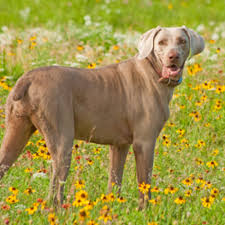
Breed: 235-n000096-Weimaraner